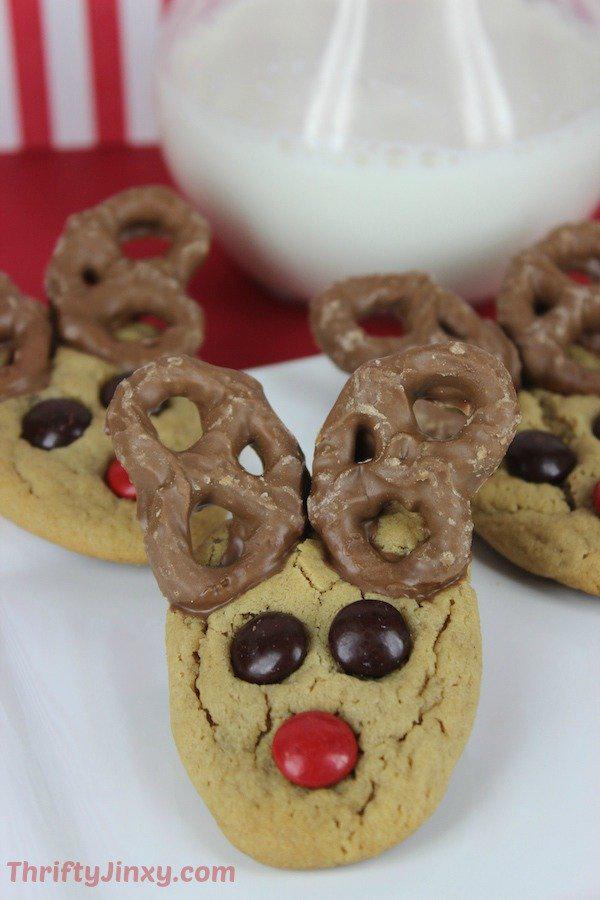
... cookie recipe for an extra special combination .
Relation: Subjective, Story